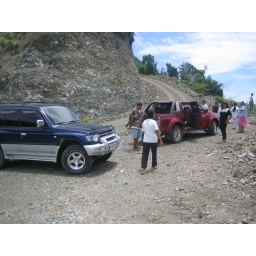
Claire drive her pajero in high peck of mountain crocked road cliff road